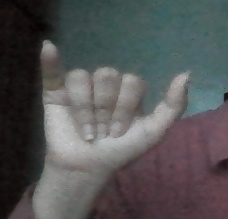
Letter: ya